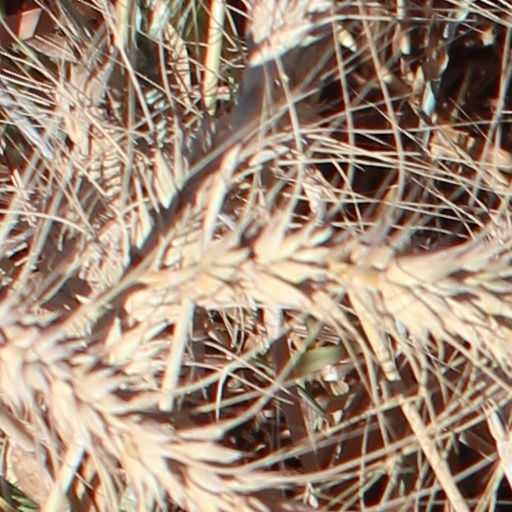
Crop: wheat